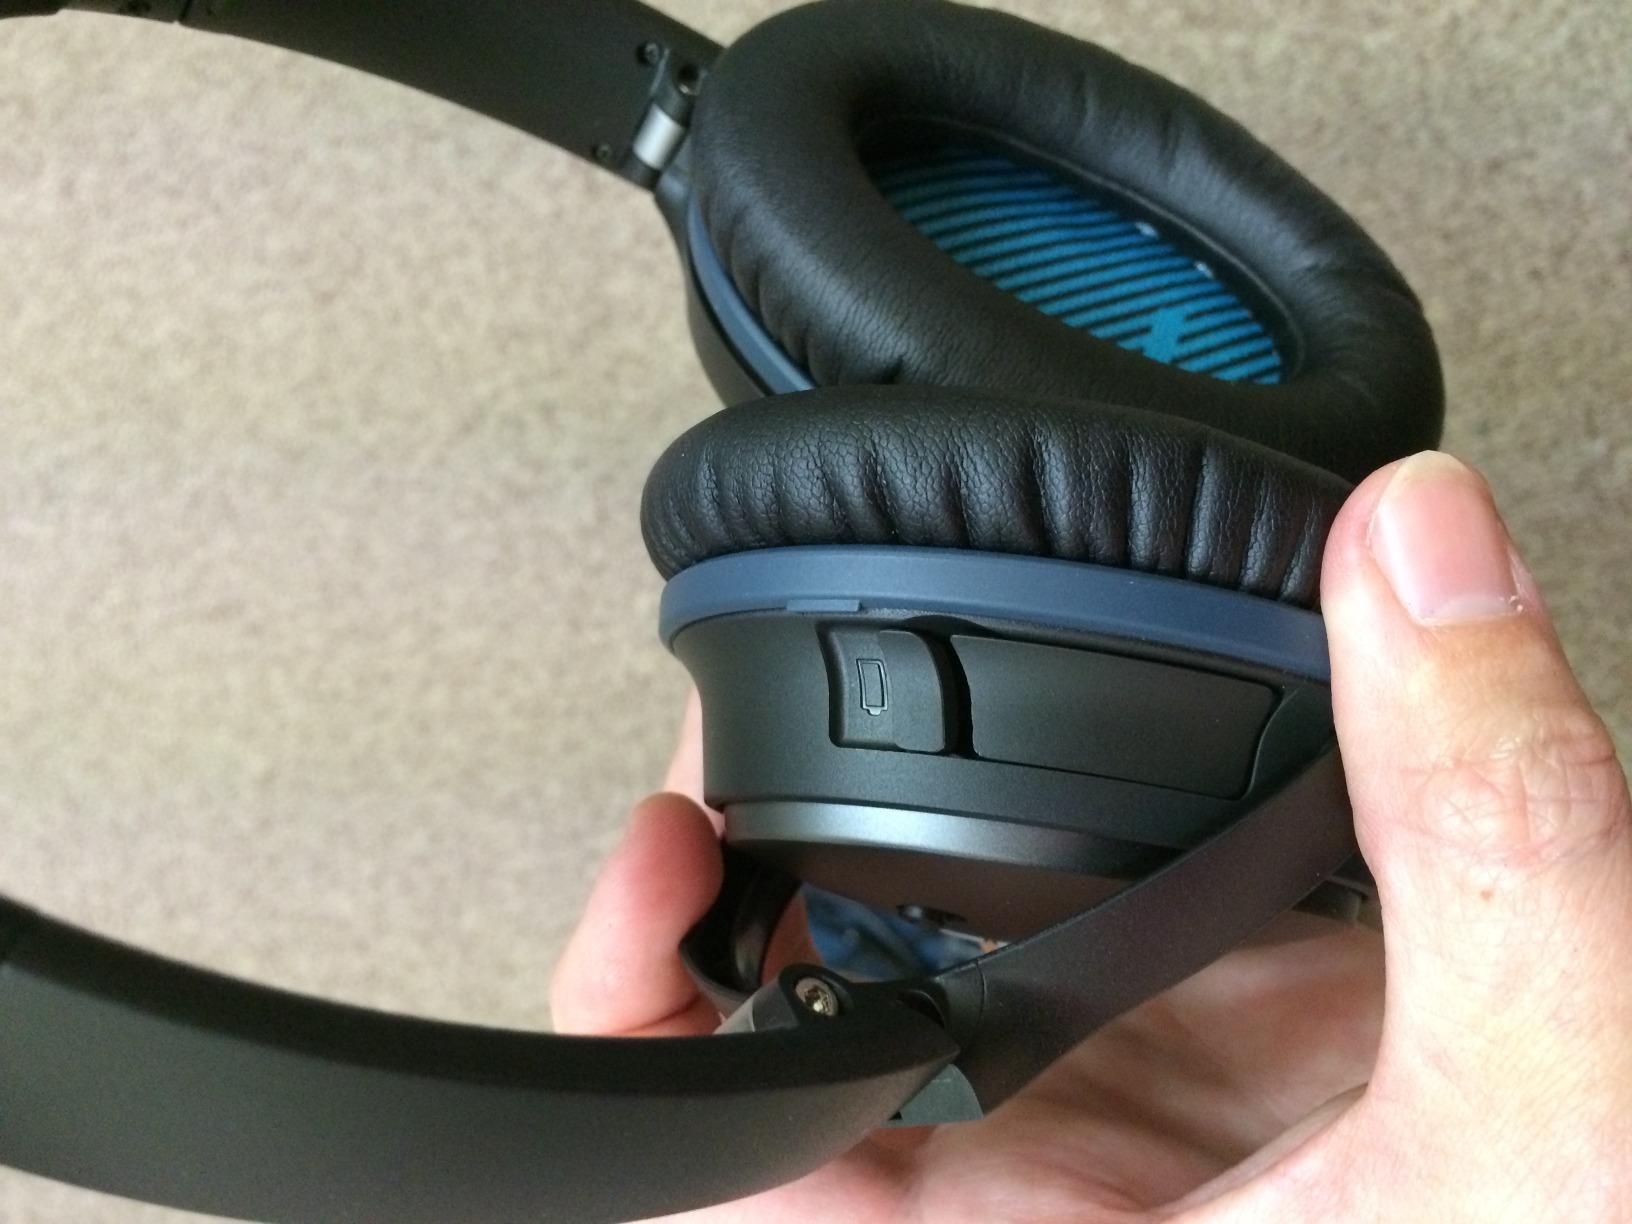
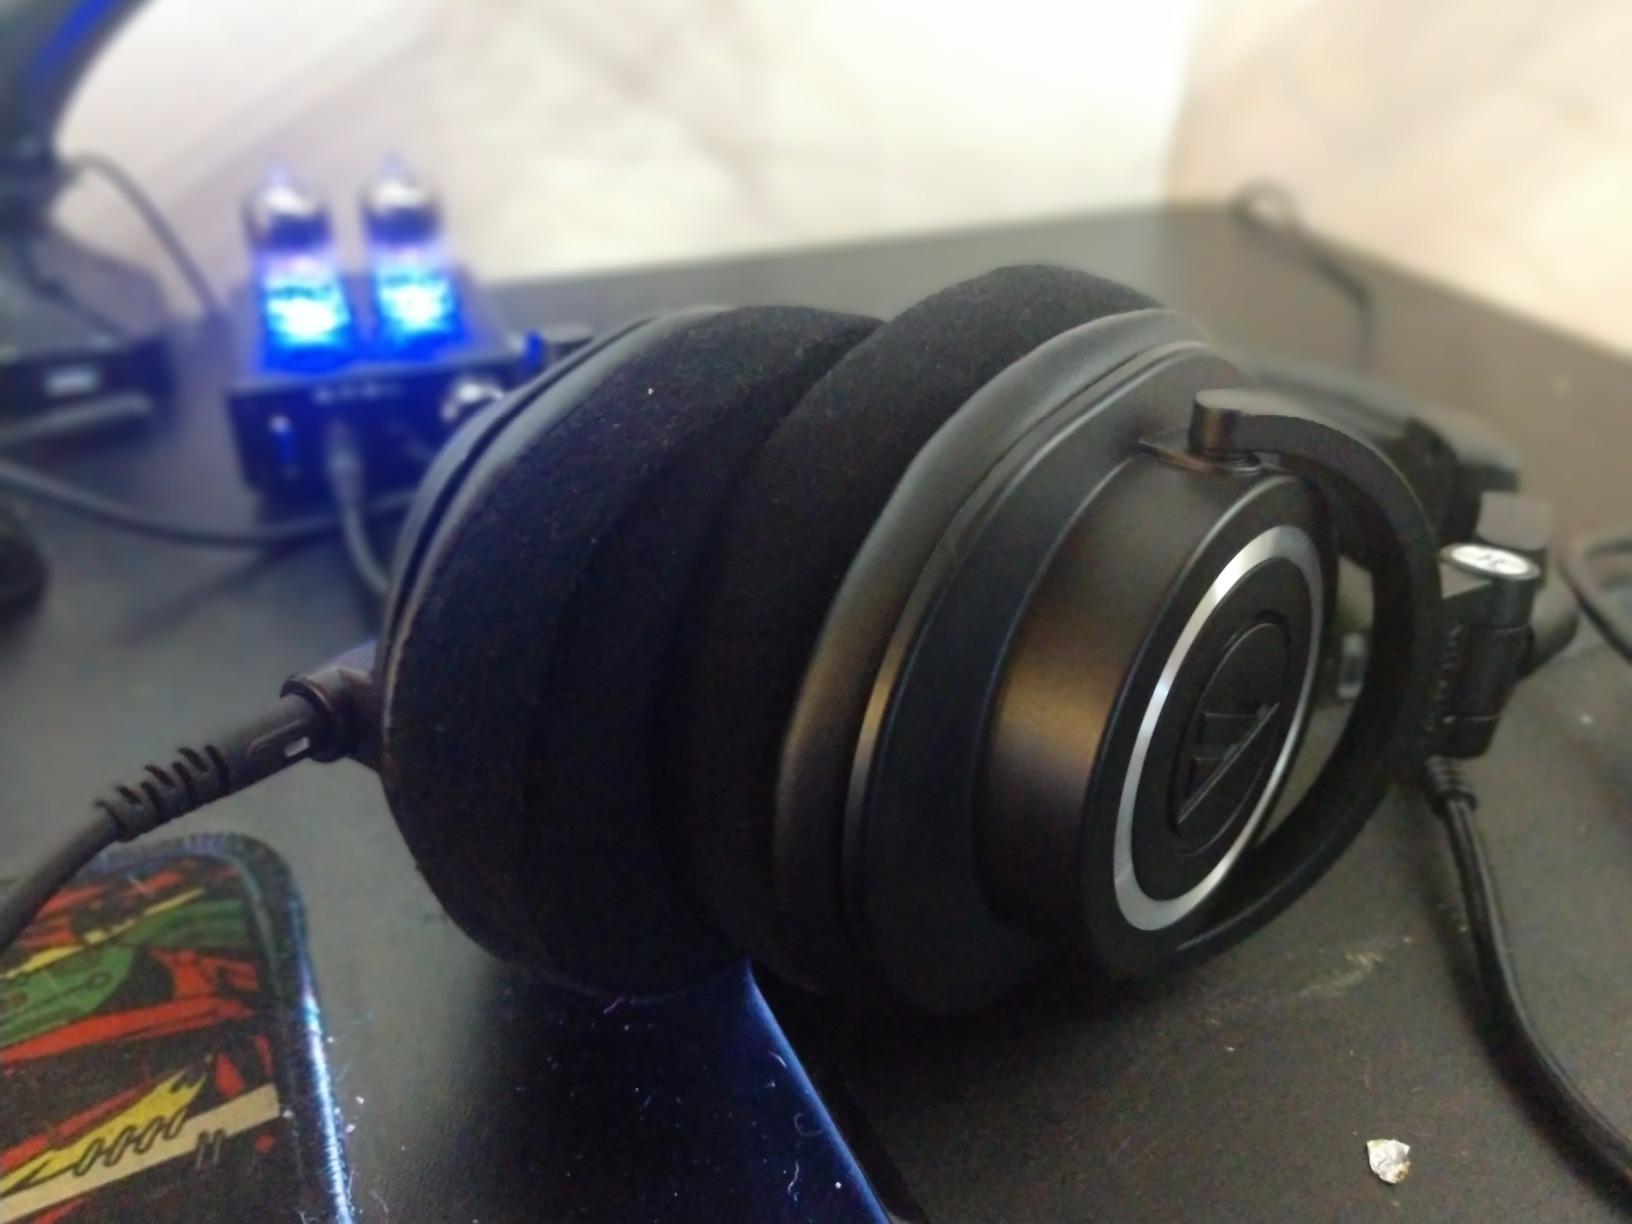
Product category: headphones
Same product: no